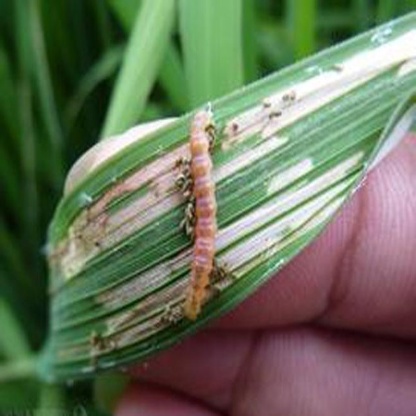
Nhãn: Sâu cuốn lá lớn ( Rice skipper)